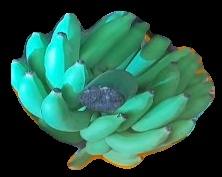
Variety: elakki-bale
Grade: grade2